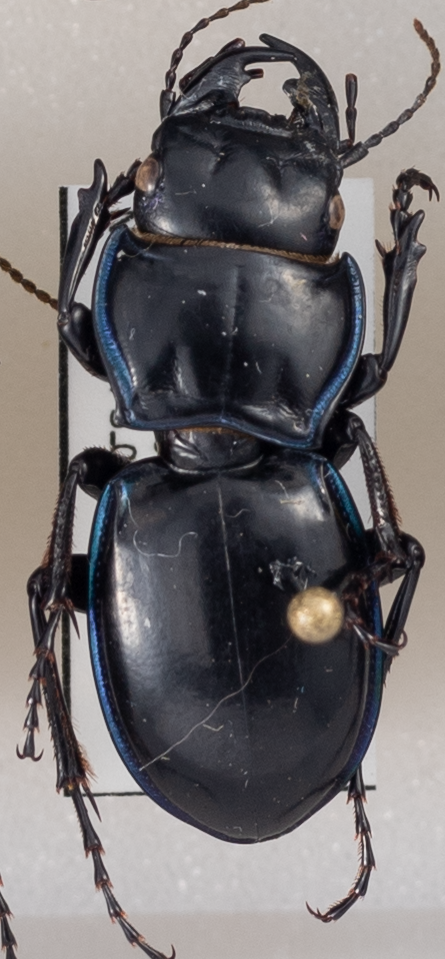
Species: Pasimachus elongatus
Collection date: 2021-06-08
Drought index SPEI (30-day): -1.962
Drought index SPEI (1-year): -2.09
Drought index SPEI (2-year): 0.128